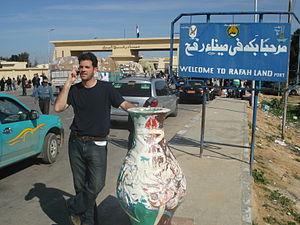
Rafah est une ville palestinienne située dans le Sud de la bande de Gaza, à la frontière égyptienne. La ville fut également connue sous le nom de Robihwa dans l'Égypte antique, Rafihu en Assyrie, Raphia chez les Grecs et les Romains.